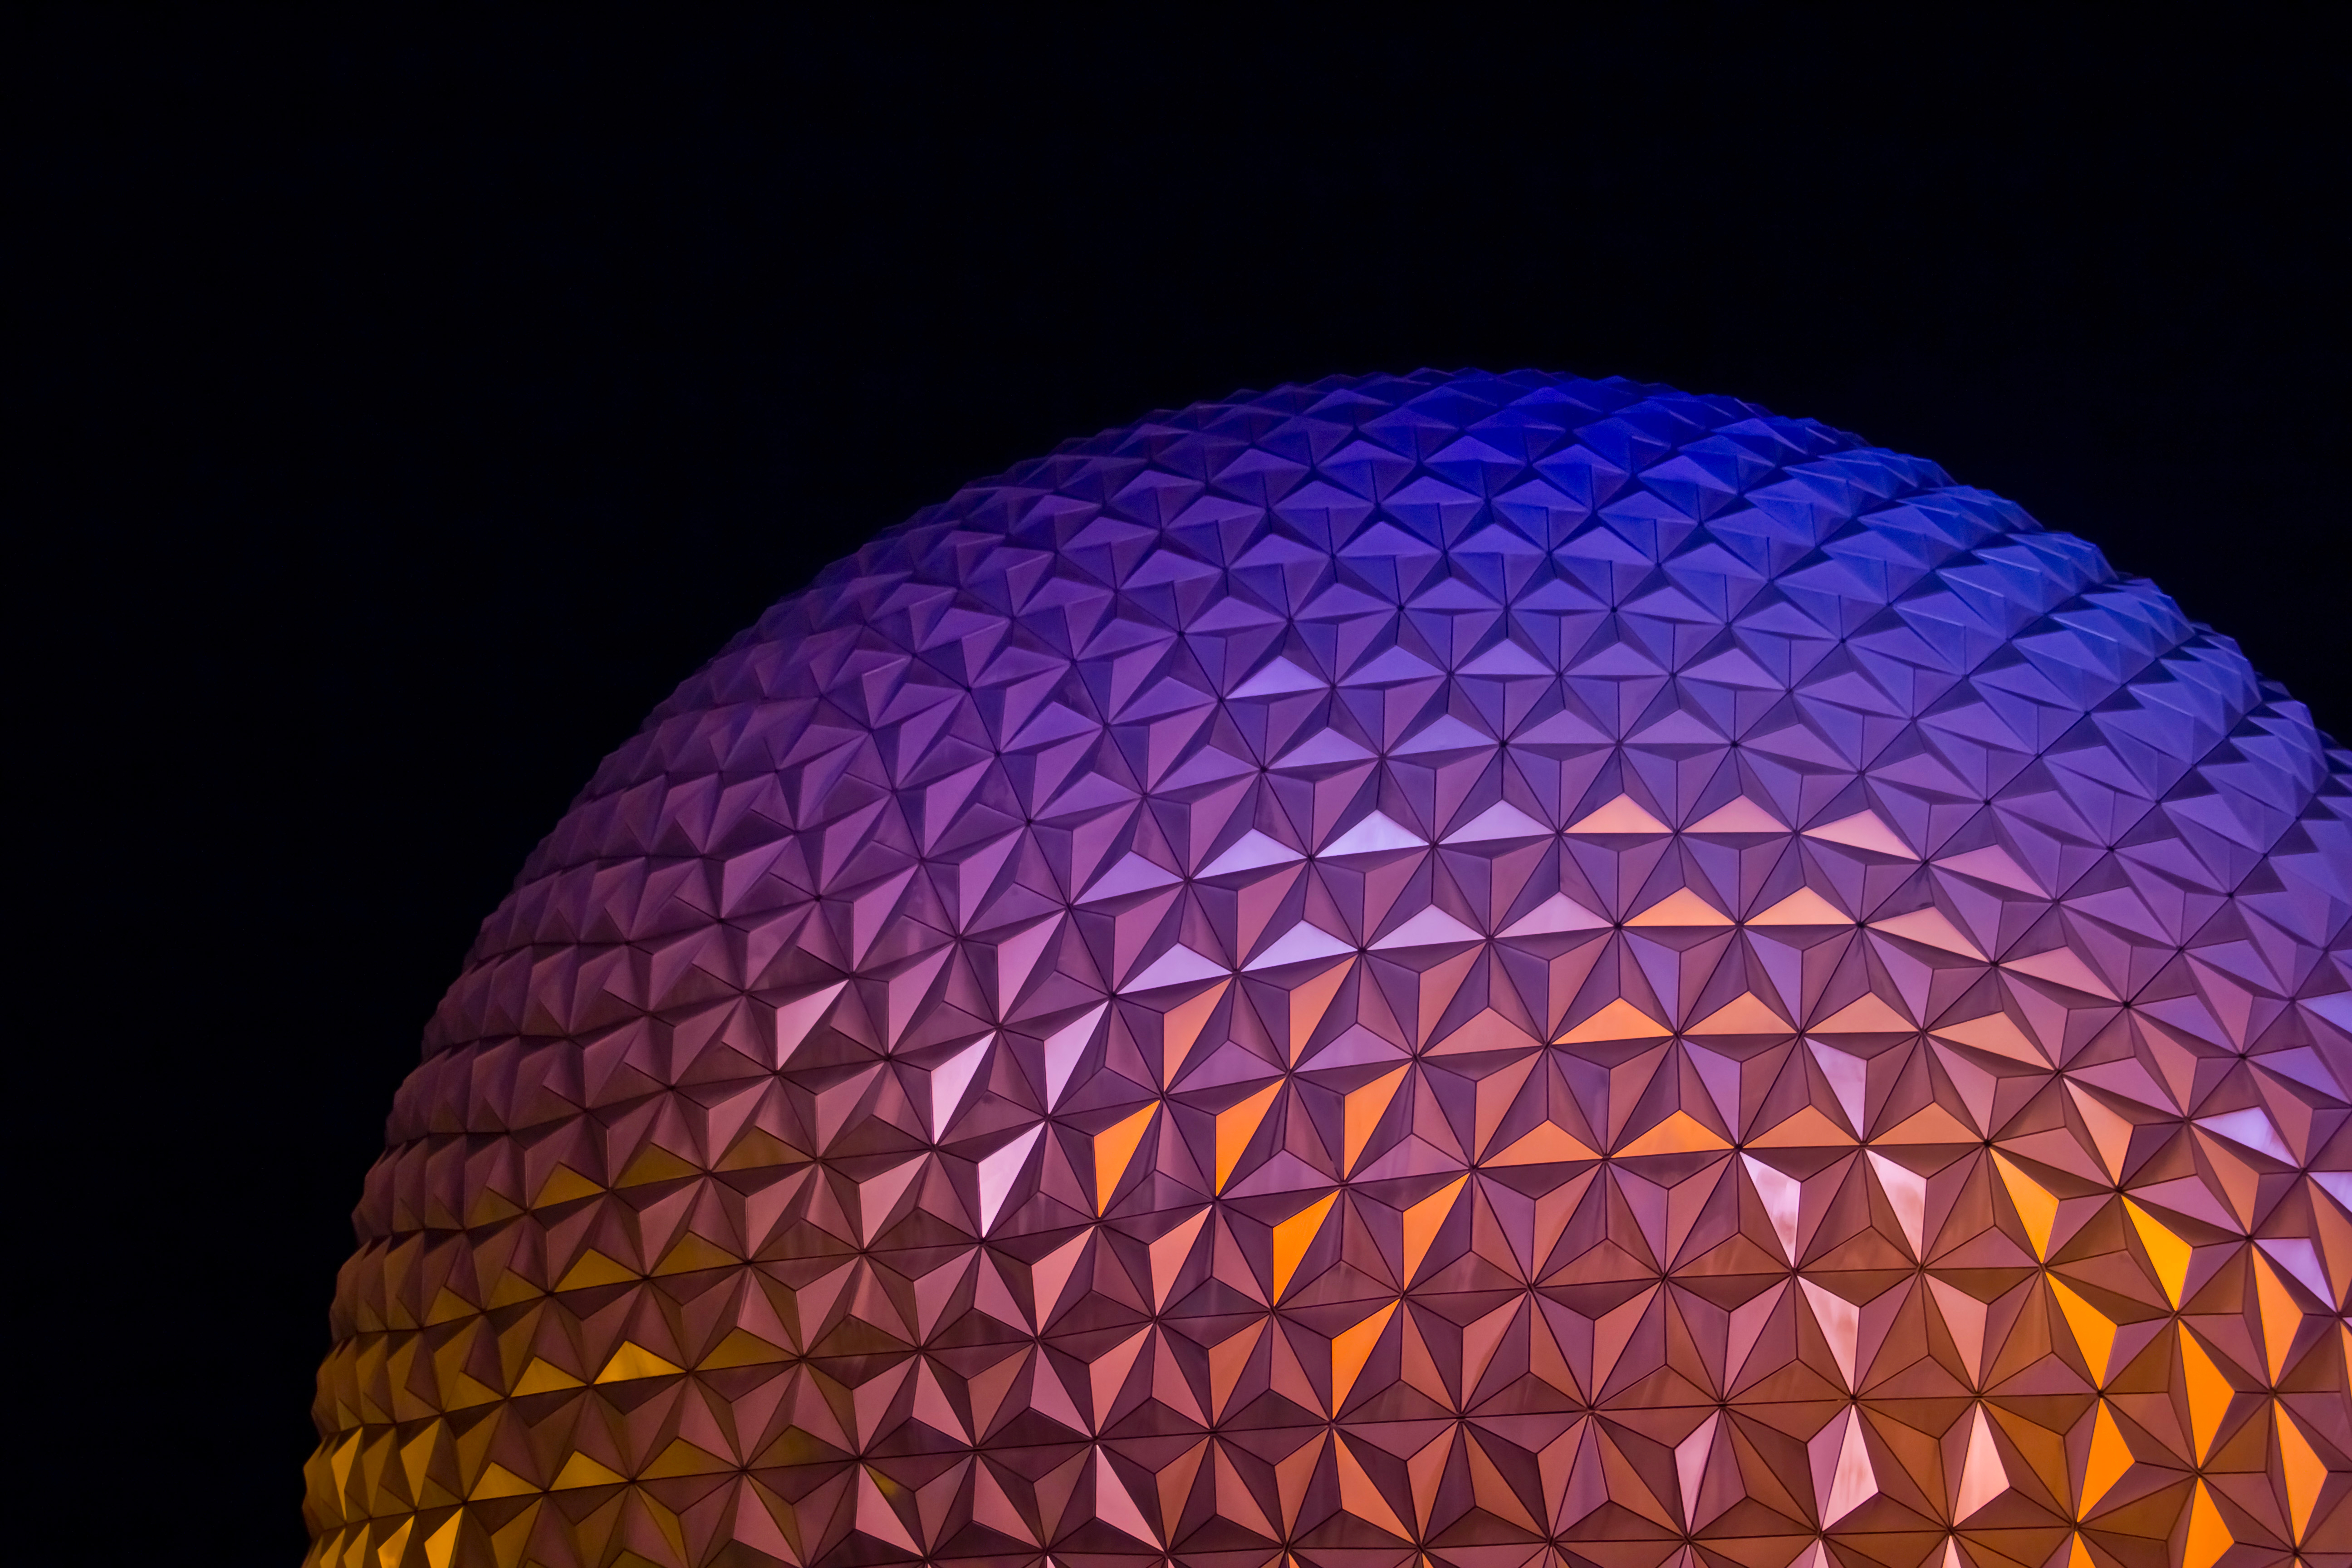
light, night, line, color, lighting, epcot, circle, art, design, symmetry, sphere, dome, shape, shere